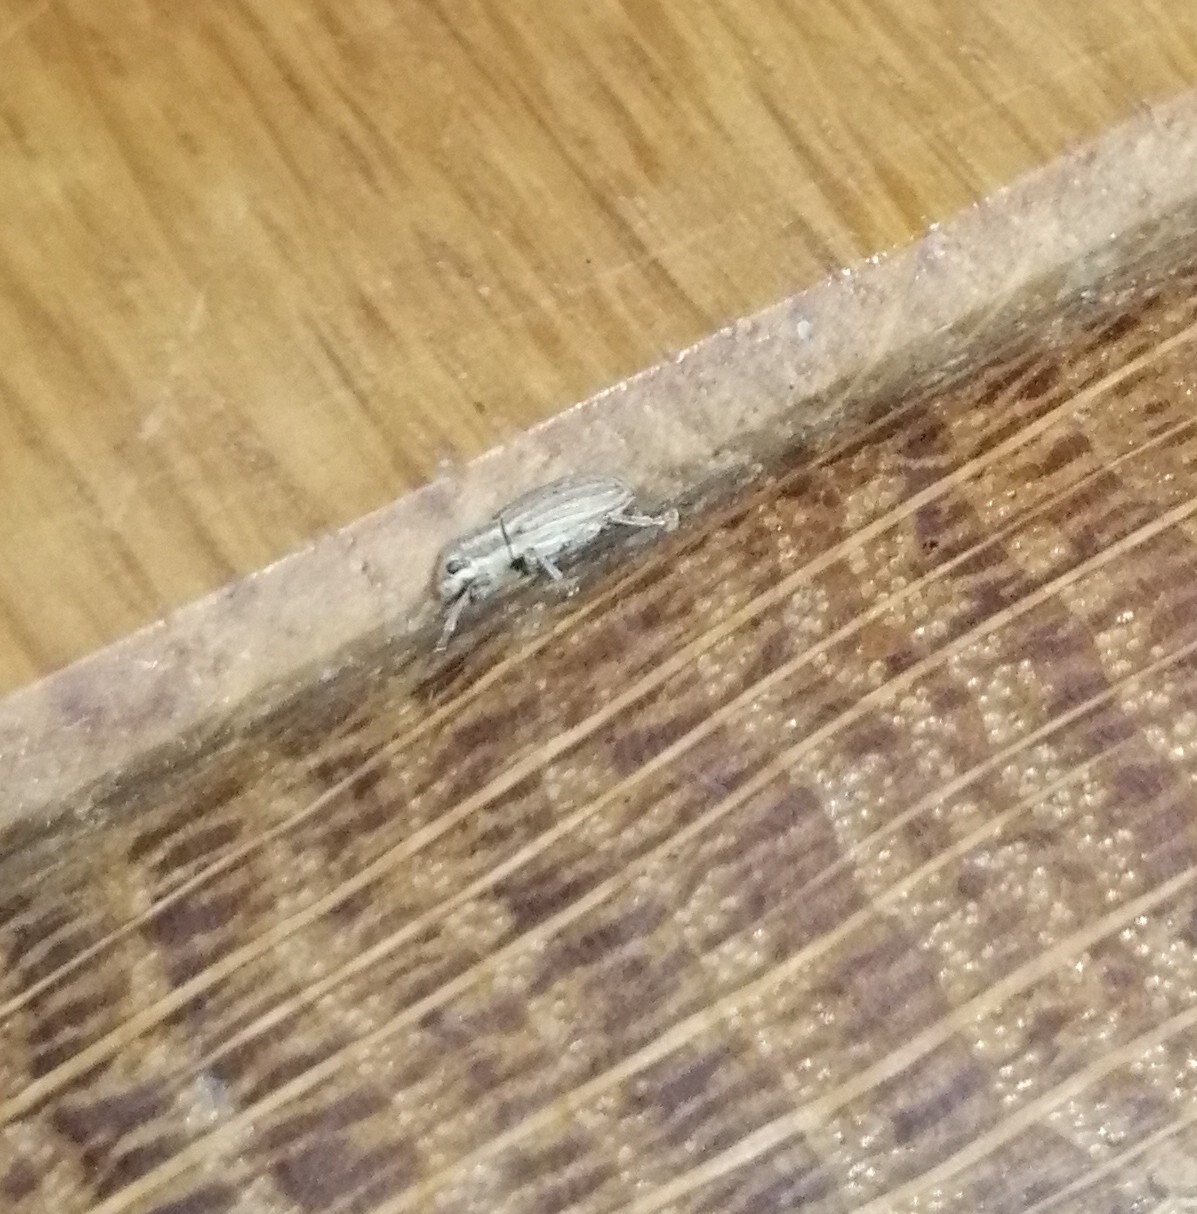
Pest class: pea_leaf_weevil